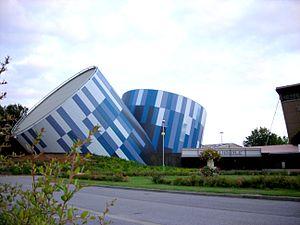
Alençon est une commune française, préfecture du département de l’Orne, située en région Normandie.